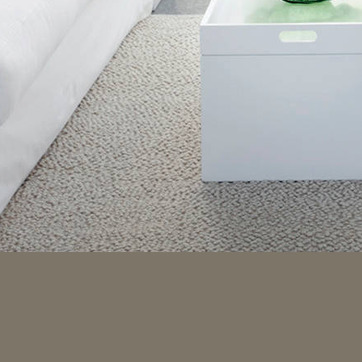
Material: carpet